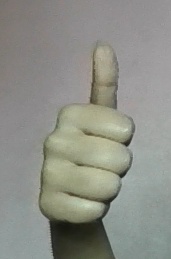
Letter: aleff